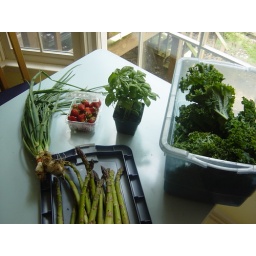
Our CSA delivery begins! Week one box contains...-fat gorgeous asparagus-strawberries-spring onions-lots and lots of kale-nice basil in a pot